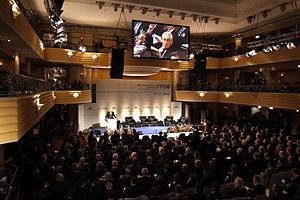
La Wehrkunde ou Forum de Munich sur les politiques de défense est un forum annuel consacré aux questions de sécurité internationale. Il se tient à l'hôtel Bayerischer Hof à Munich.